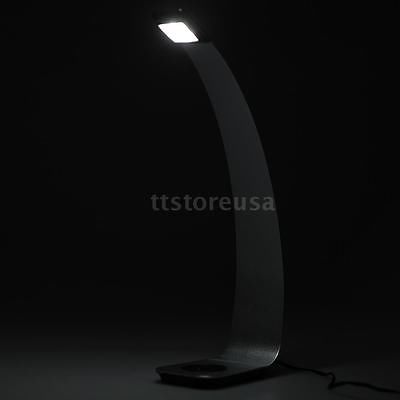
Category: lamp